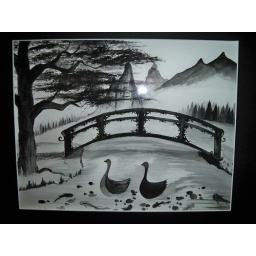
water under the bridge